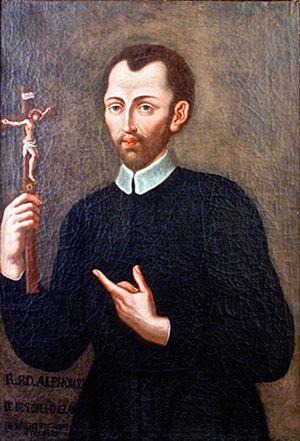
Le couvent du Bischenberg s’élève sur la colline qui domine le village de Bischoffsheim. C’est un pèlerinage à la Vierge Marie, sa chapelle est dédiée à Notre-Dame-des-Sept-Douleurs. Le plus ancien écrit identifié faisant état d’une chapelle à cet endroit date de 1505.